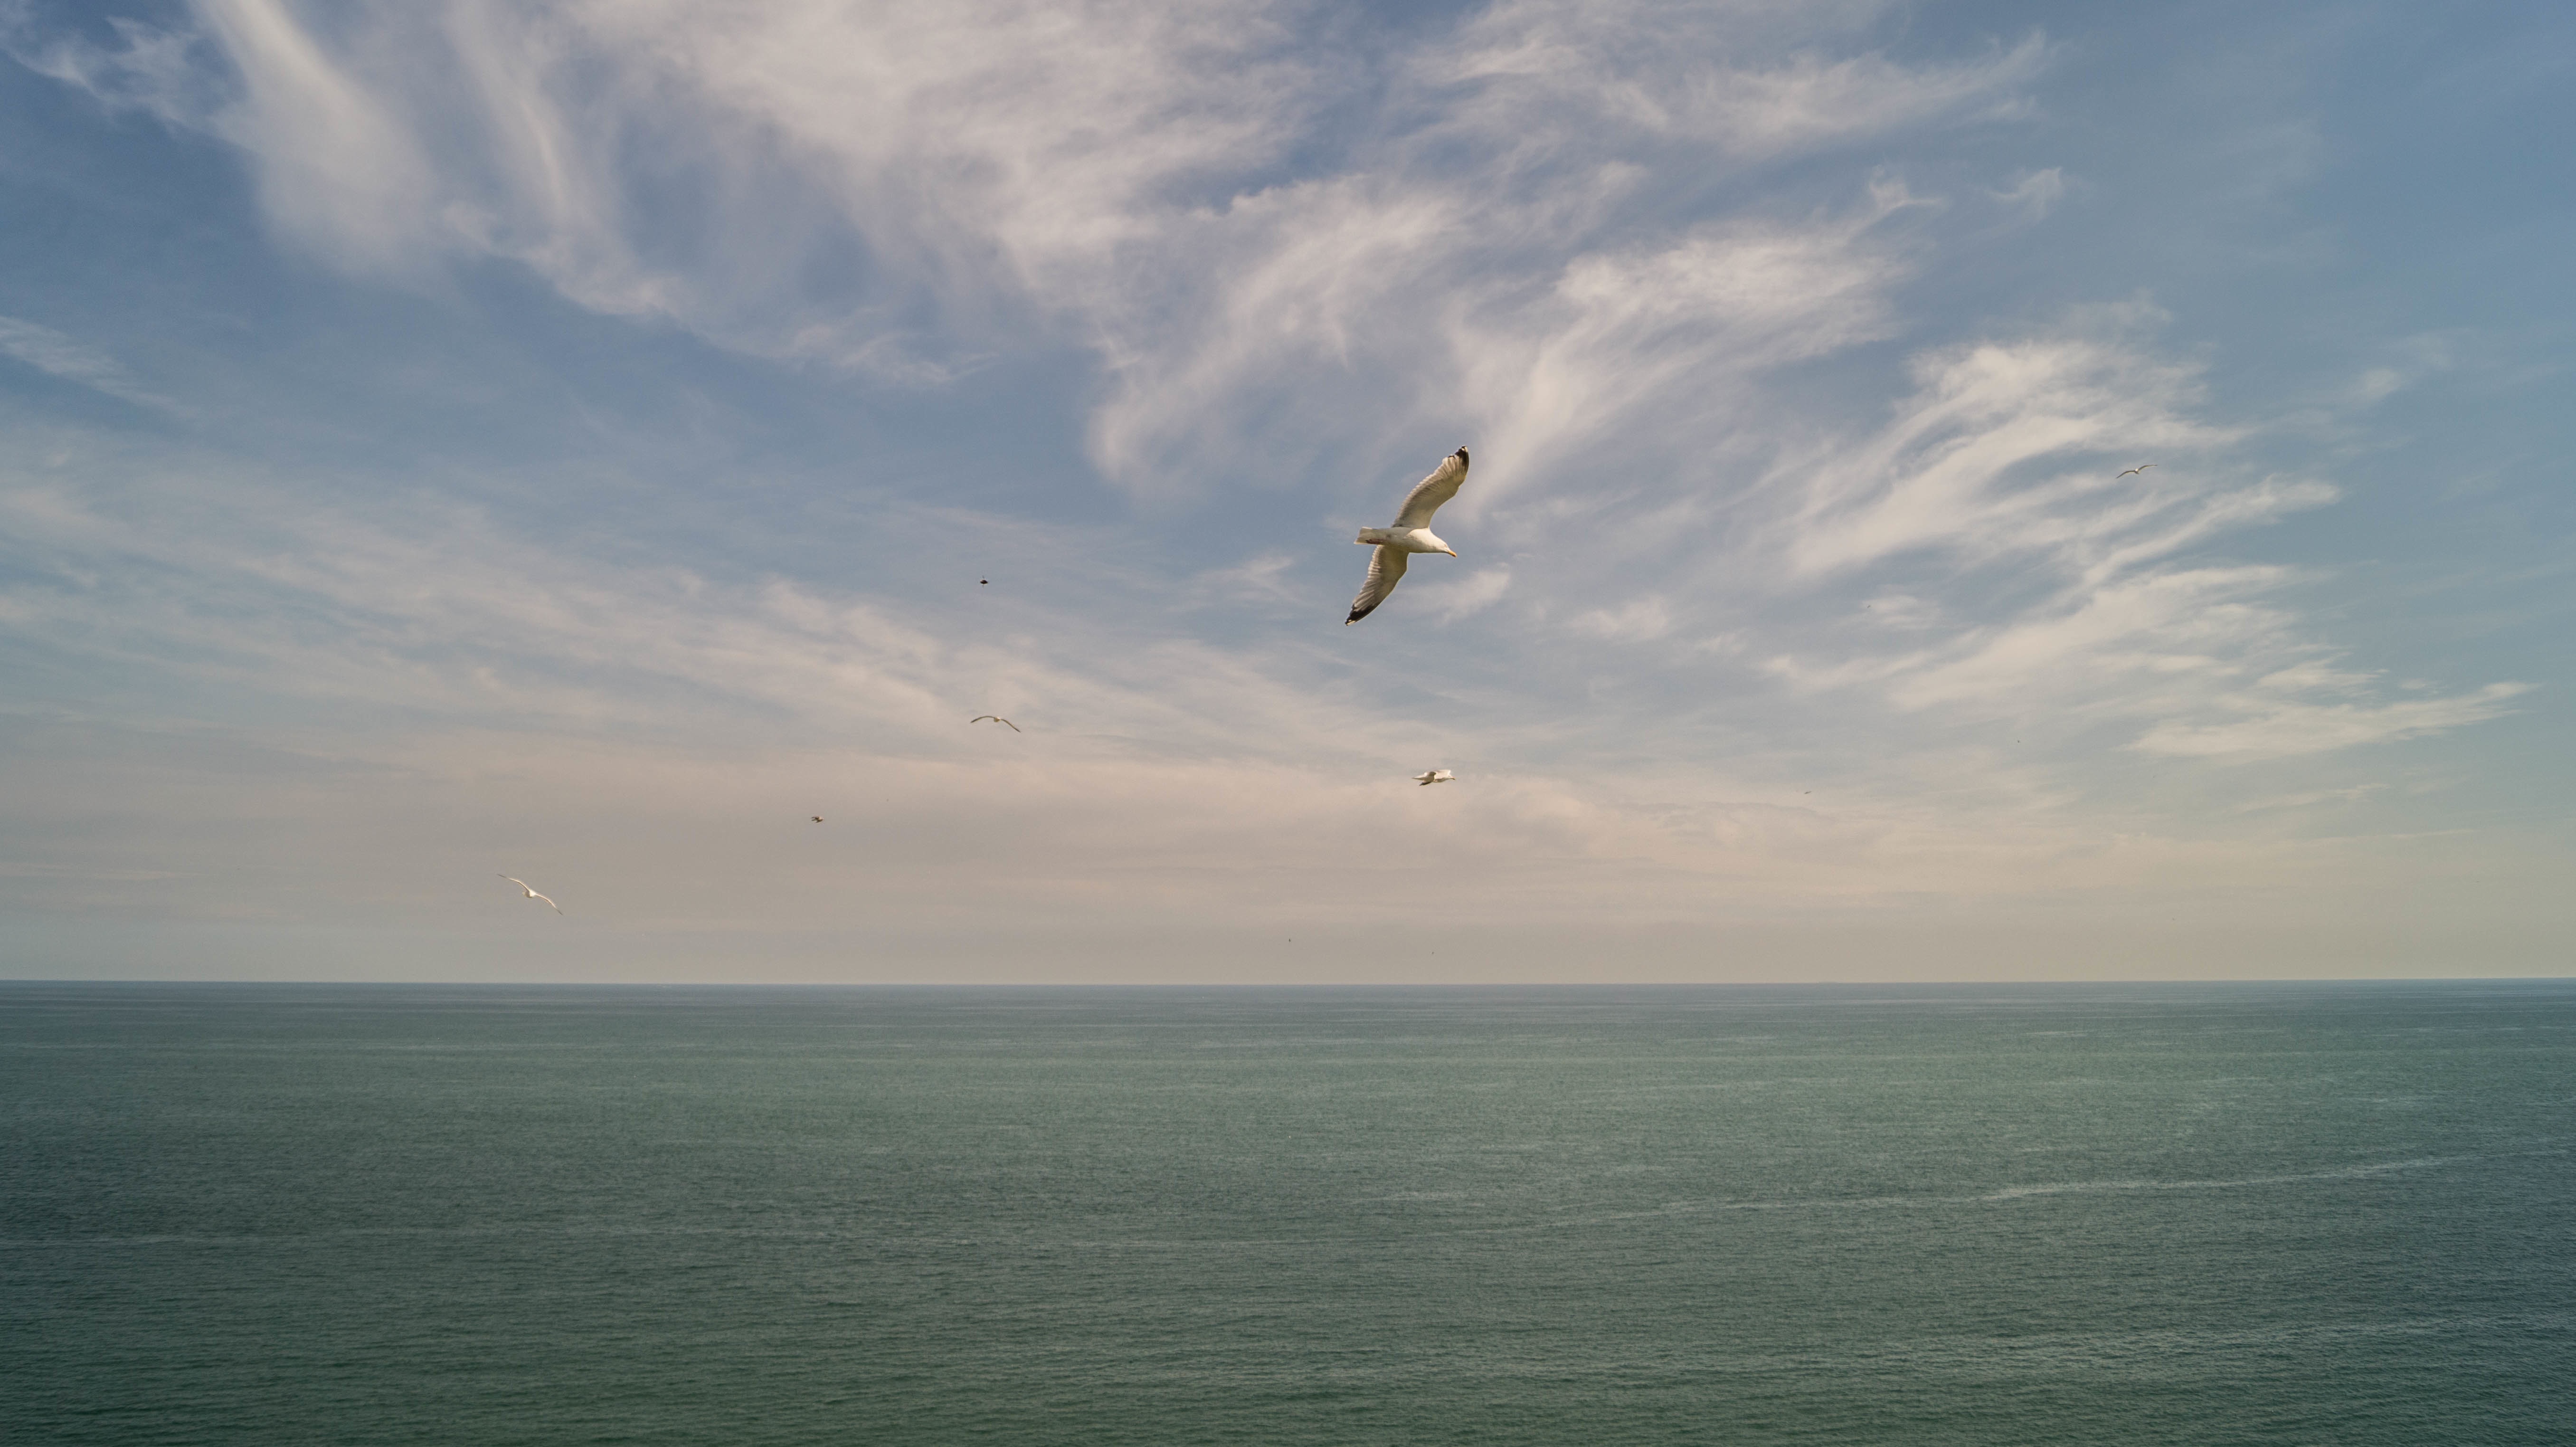
beach, sea, coast, ocean, horizon, bird, cloud, sky, wave, seabird, gull, flight, charadriiformes, atmosphere of earth